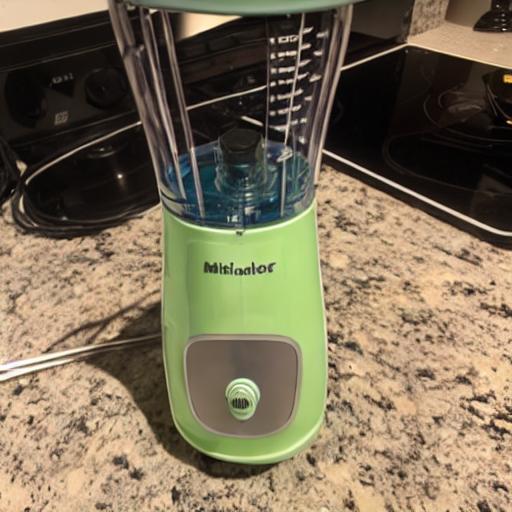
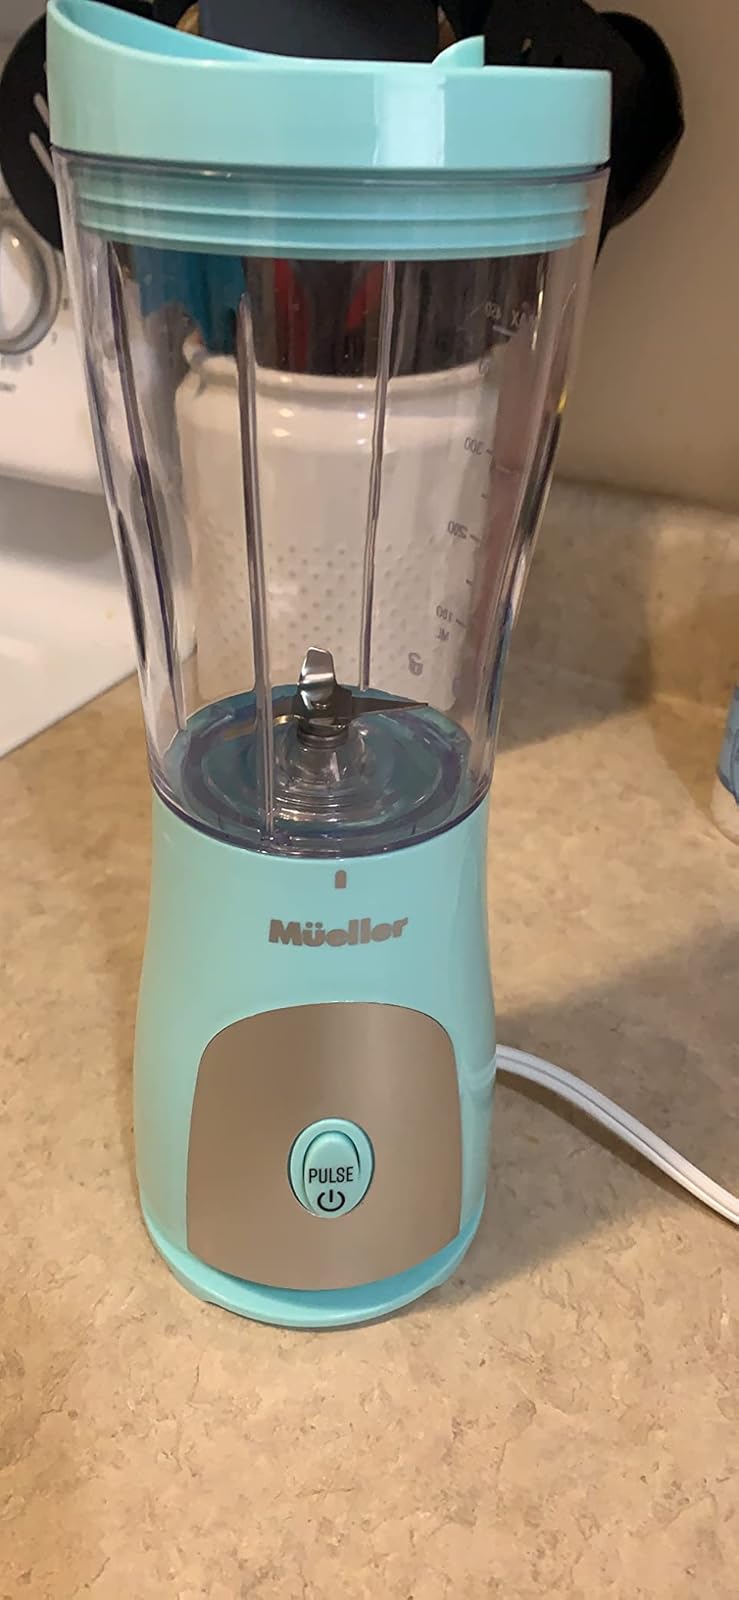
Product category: items_blender
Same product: no